Guitar Hero: On Tour

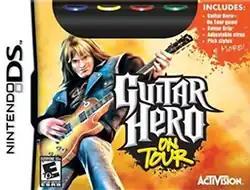
The cover of the first game, "Guitar Hero: On Tour"

Guitar Hero: On Tour is a series of music video games based on the "Guitar Hero" series for the Nintendo DS handheld game system. The series is developed by Vicarious Visions and published by Activision. Three games in the series have been released since June 2008: "Guitar Hero: On Tour", "Guitar Hero On Tour: Decades", and "Guitar Hero On Tour: Modern Hits".